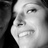
Emotion: happy